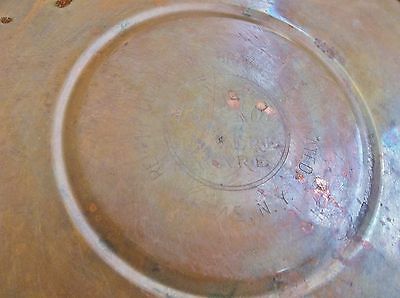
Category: kettle